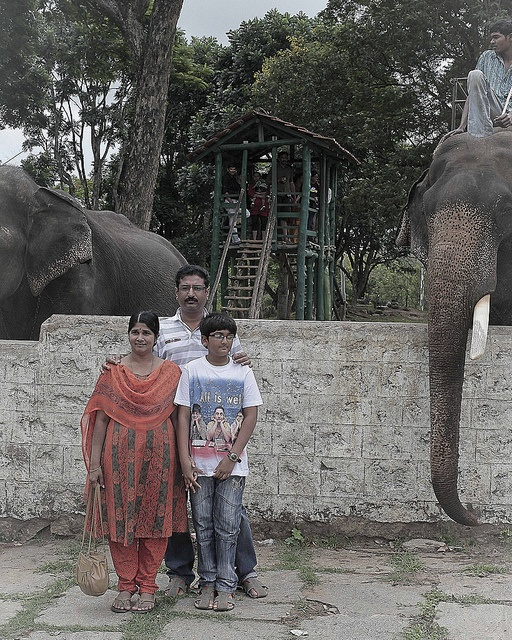
Three people are by a cement wall with elephants.
a family standing in front of a wall inbetween two elephants
A family stands together at an elephant park.
three people standing near elephants behind a wall
An Indian family poses in front of a wall and two elephants.